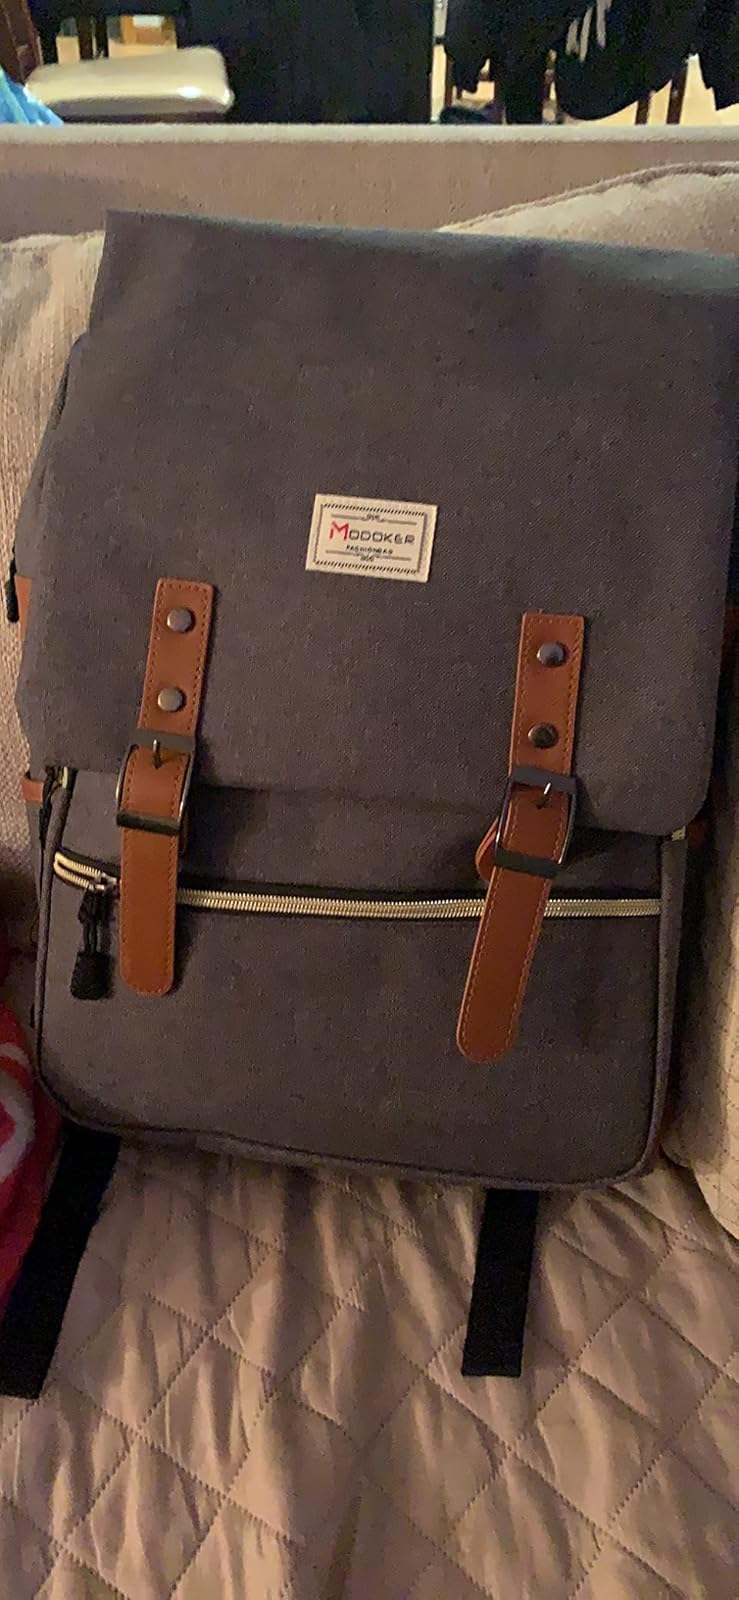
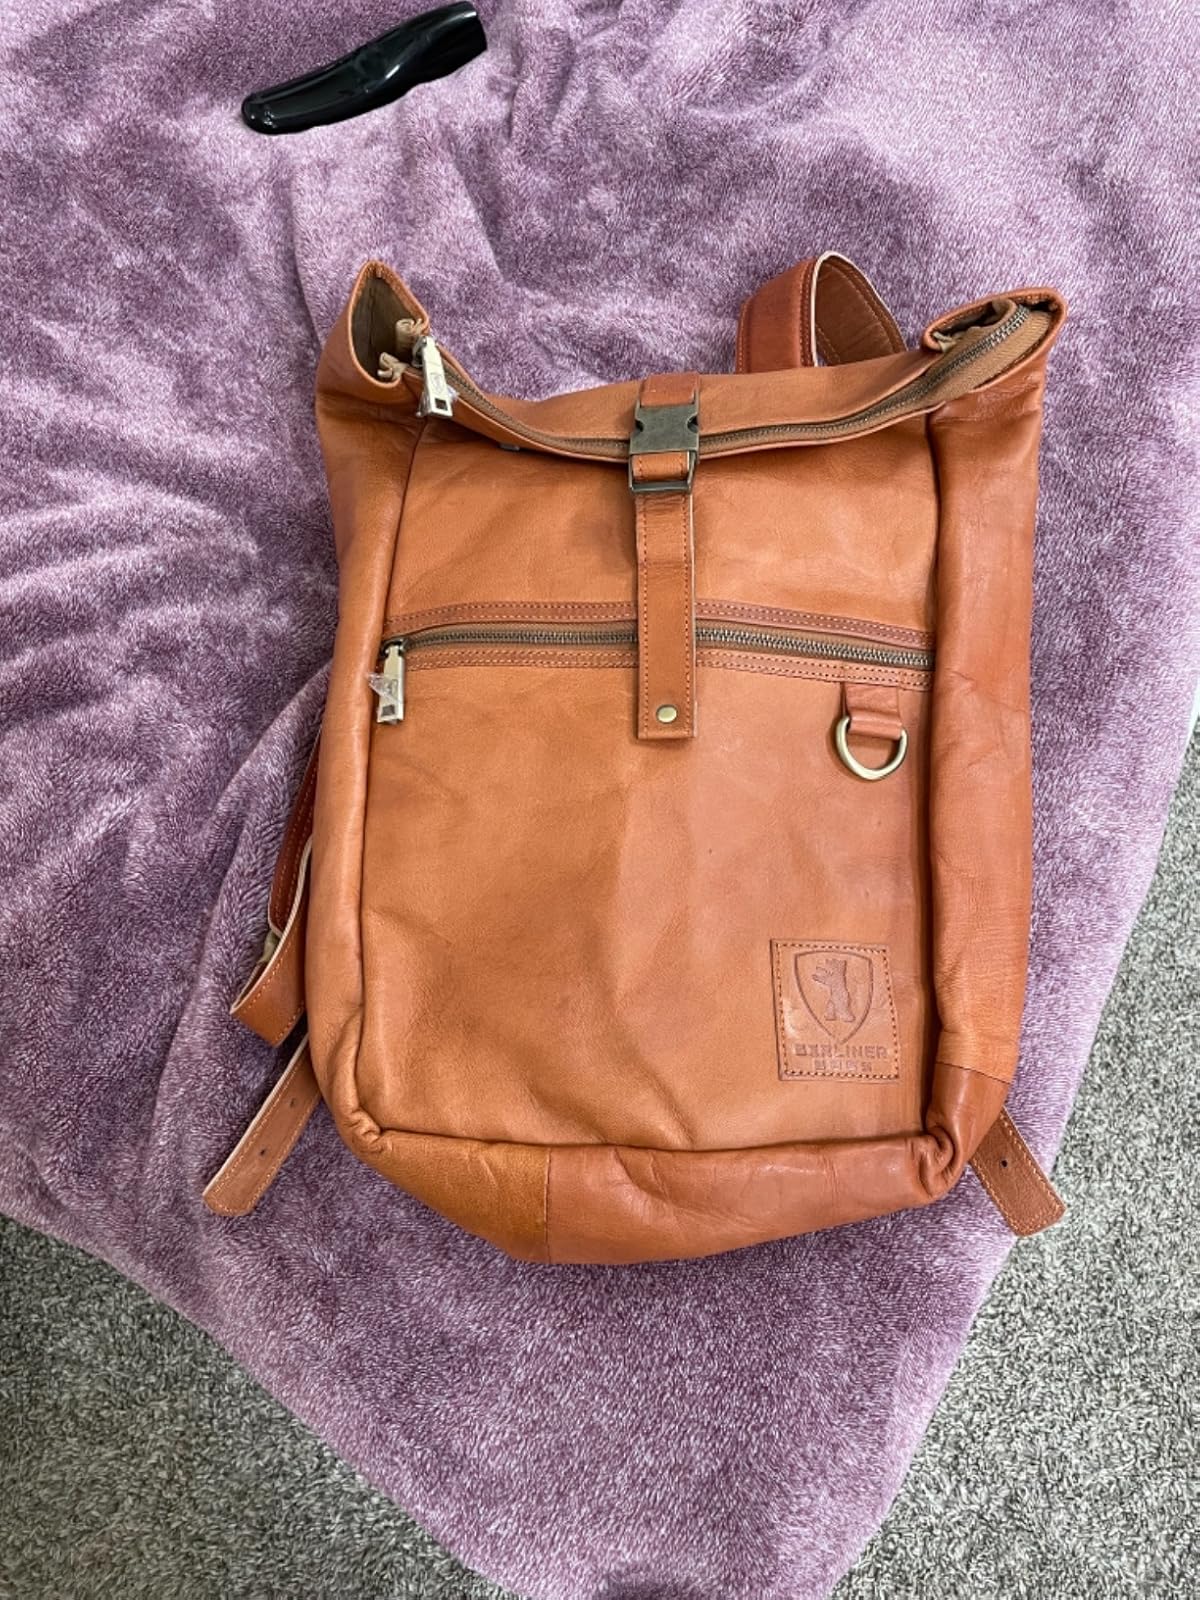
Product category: bag
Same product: no